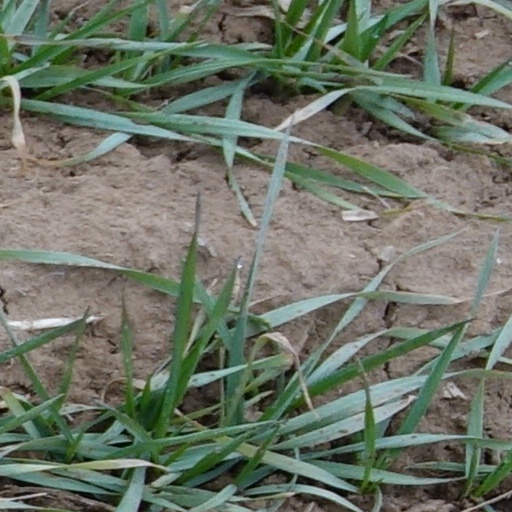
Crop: wheat